Arthur Drysdale

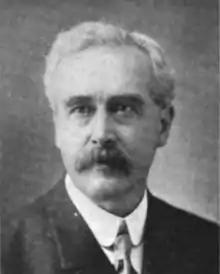

Arthur Drysdale (born September 5, 1857 – October 21, 1922) was a lawyer and political figure in Nova Scotia, Canada. He represented Hants County in the Nova Scotia House of Assembly from 1891 to 1907 as a Liberal member.